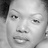
Emotion: happy